Bertel Dahlgaard

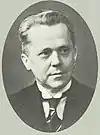
Bertel Dahlgaard

Bertel Dahlgaard (7 November 1887 – 31 March 1972), was a Danish politician, member of Folketinget for the Social Liberal Party 1920–1960, and statistician. As a Minister twice, as well as a leading member of his party for two decades, he was known for his pragmatism and tactical skills.